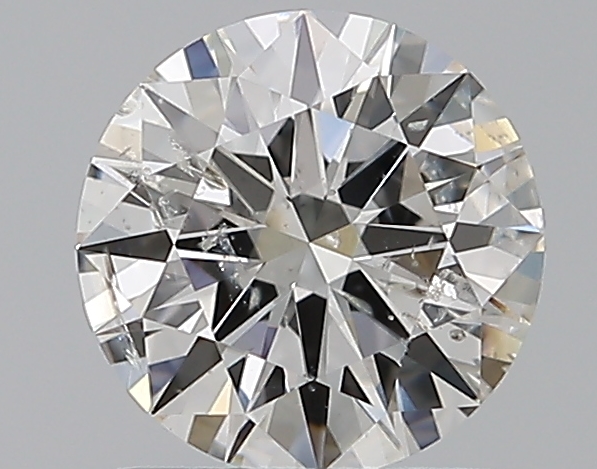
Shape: round
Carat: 1
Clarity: SI2
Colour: G
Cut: EX
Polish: EX
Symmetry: EX
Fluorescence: N
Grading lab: IGI
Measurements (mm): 6.55 x 6.52 x 3.88